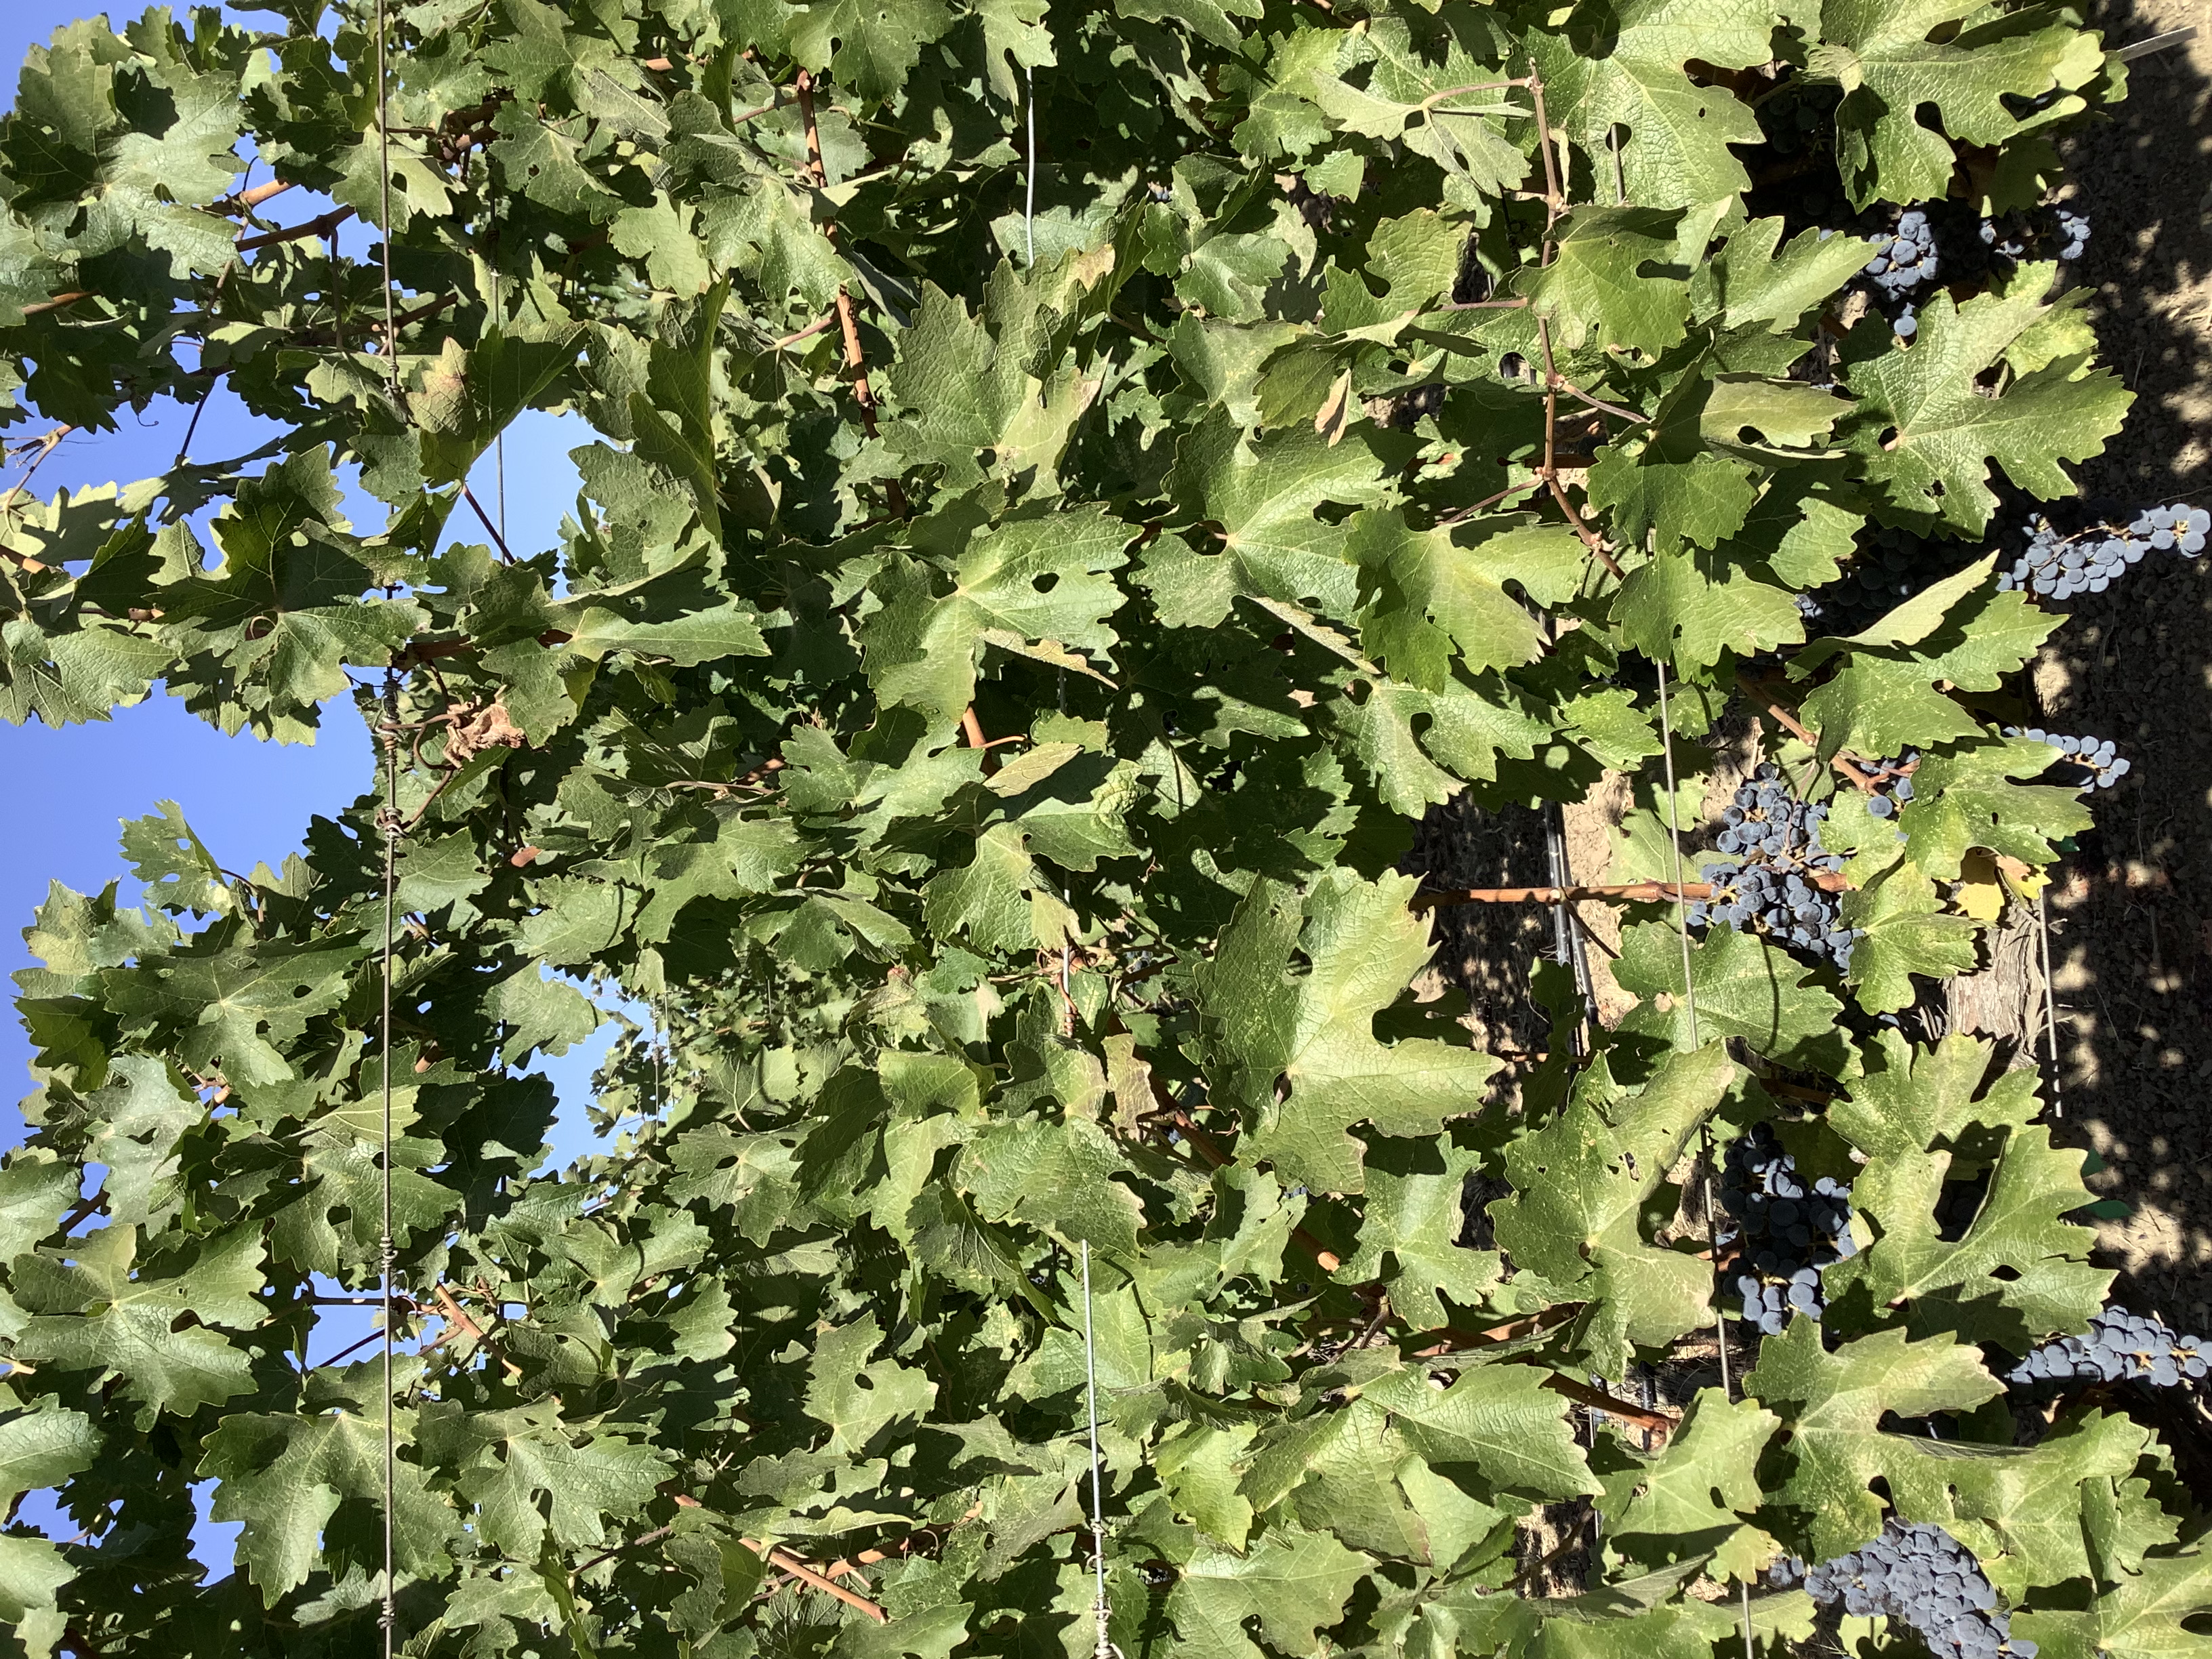
Label: No Virus